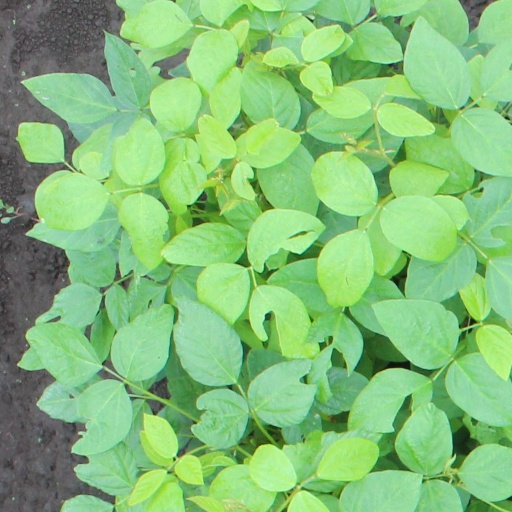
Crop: soybean